Northumberland Development Project

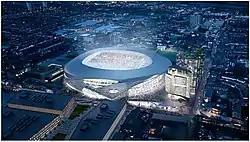
Artist's impression of the Northumberland Development Project

The Northumberland Development Project is a mixed-use development project that centres around the new Tottenham Hotspur Stadium which replaced White Hart Lane as the home ground of Tottenham Hotspur. On opening in April 2019, the stadium had a capacity for 62,062 spectators, later increased to 62,303, and was designed to host football as well as NFL games. The development plans also include 585 new homes, a 180-room hotel, a local community health centre, the "Tottenham Experience", a Spurs museum and club shop, an extreme sports facility, as well as the "Lilywhite House", which contains a Sainsbury's supermarket, a sixth form college and the club's headquarters.